Gebhard XXV. von Alvensleben

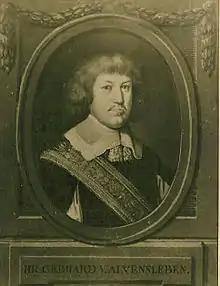
Gebhard XXV. von Alvensleben

Gebhard XXV. von Alvensleben (born December 1618, baptized 6 January 1619 at Beeskow - 1 October 1681 in Neugattersleben) was Magdeburg Privy Councilor, aristocrat and historian. In 1649, after the Thirty Years War, he became a councillor of Duke Augustus, Administrator of the Archbishopric of Magdeburg.